Annie Abernethie Pirie Quibell

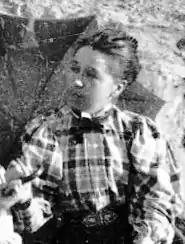
Annie Pirie in 1898

Annie Abernethy Pirie Quibell was born in 1862 in Aberdeenshire. Her father was minister and Principal at the University of Aberdeen. As a young woman, she originally trained as an artist and her work was exhibited at the Royal Scottish Academy.